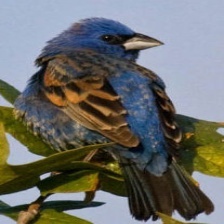
Species: BLUE GROSBEAK
Scientific name: PASSERINA CAERULEA